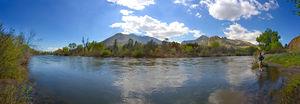
La rivière Kern est une rivière américaine de 264 km qui coule en Californie dans le sud de la Sierra Nevada. Nourrie par les chutes de neige sur les hauts sommets, elle traverse de nombreux canyons, réputés pour la pratique du rafting et du kayak.